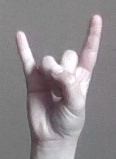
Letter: la